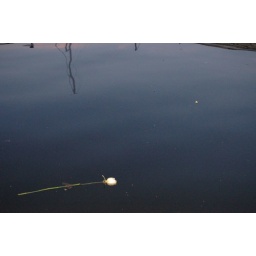
Single white rose floating in the filthy marina water next to my boat.